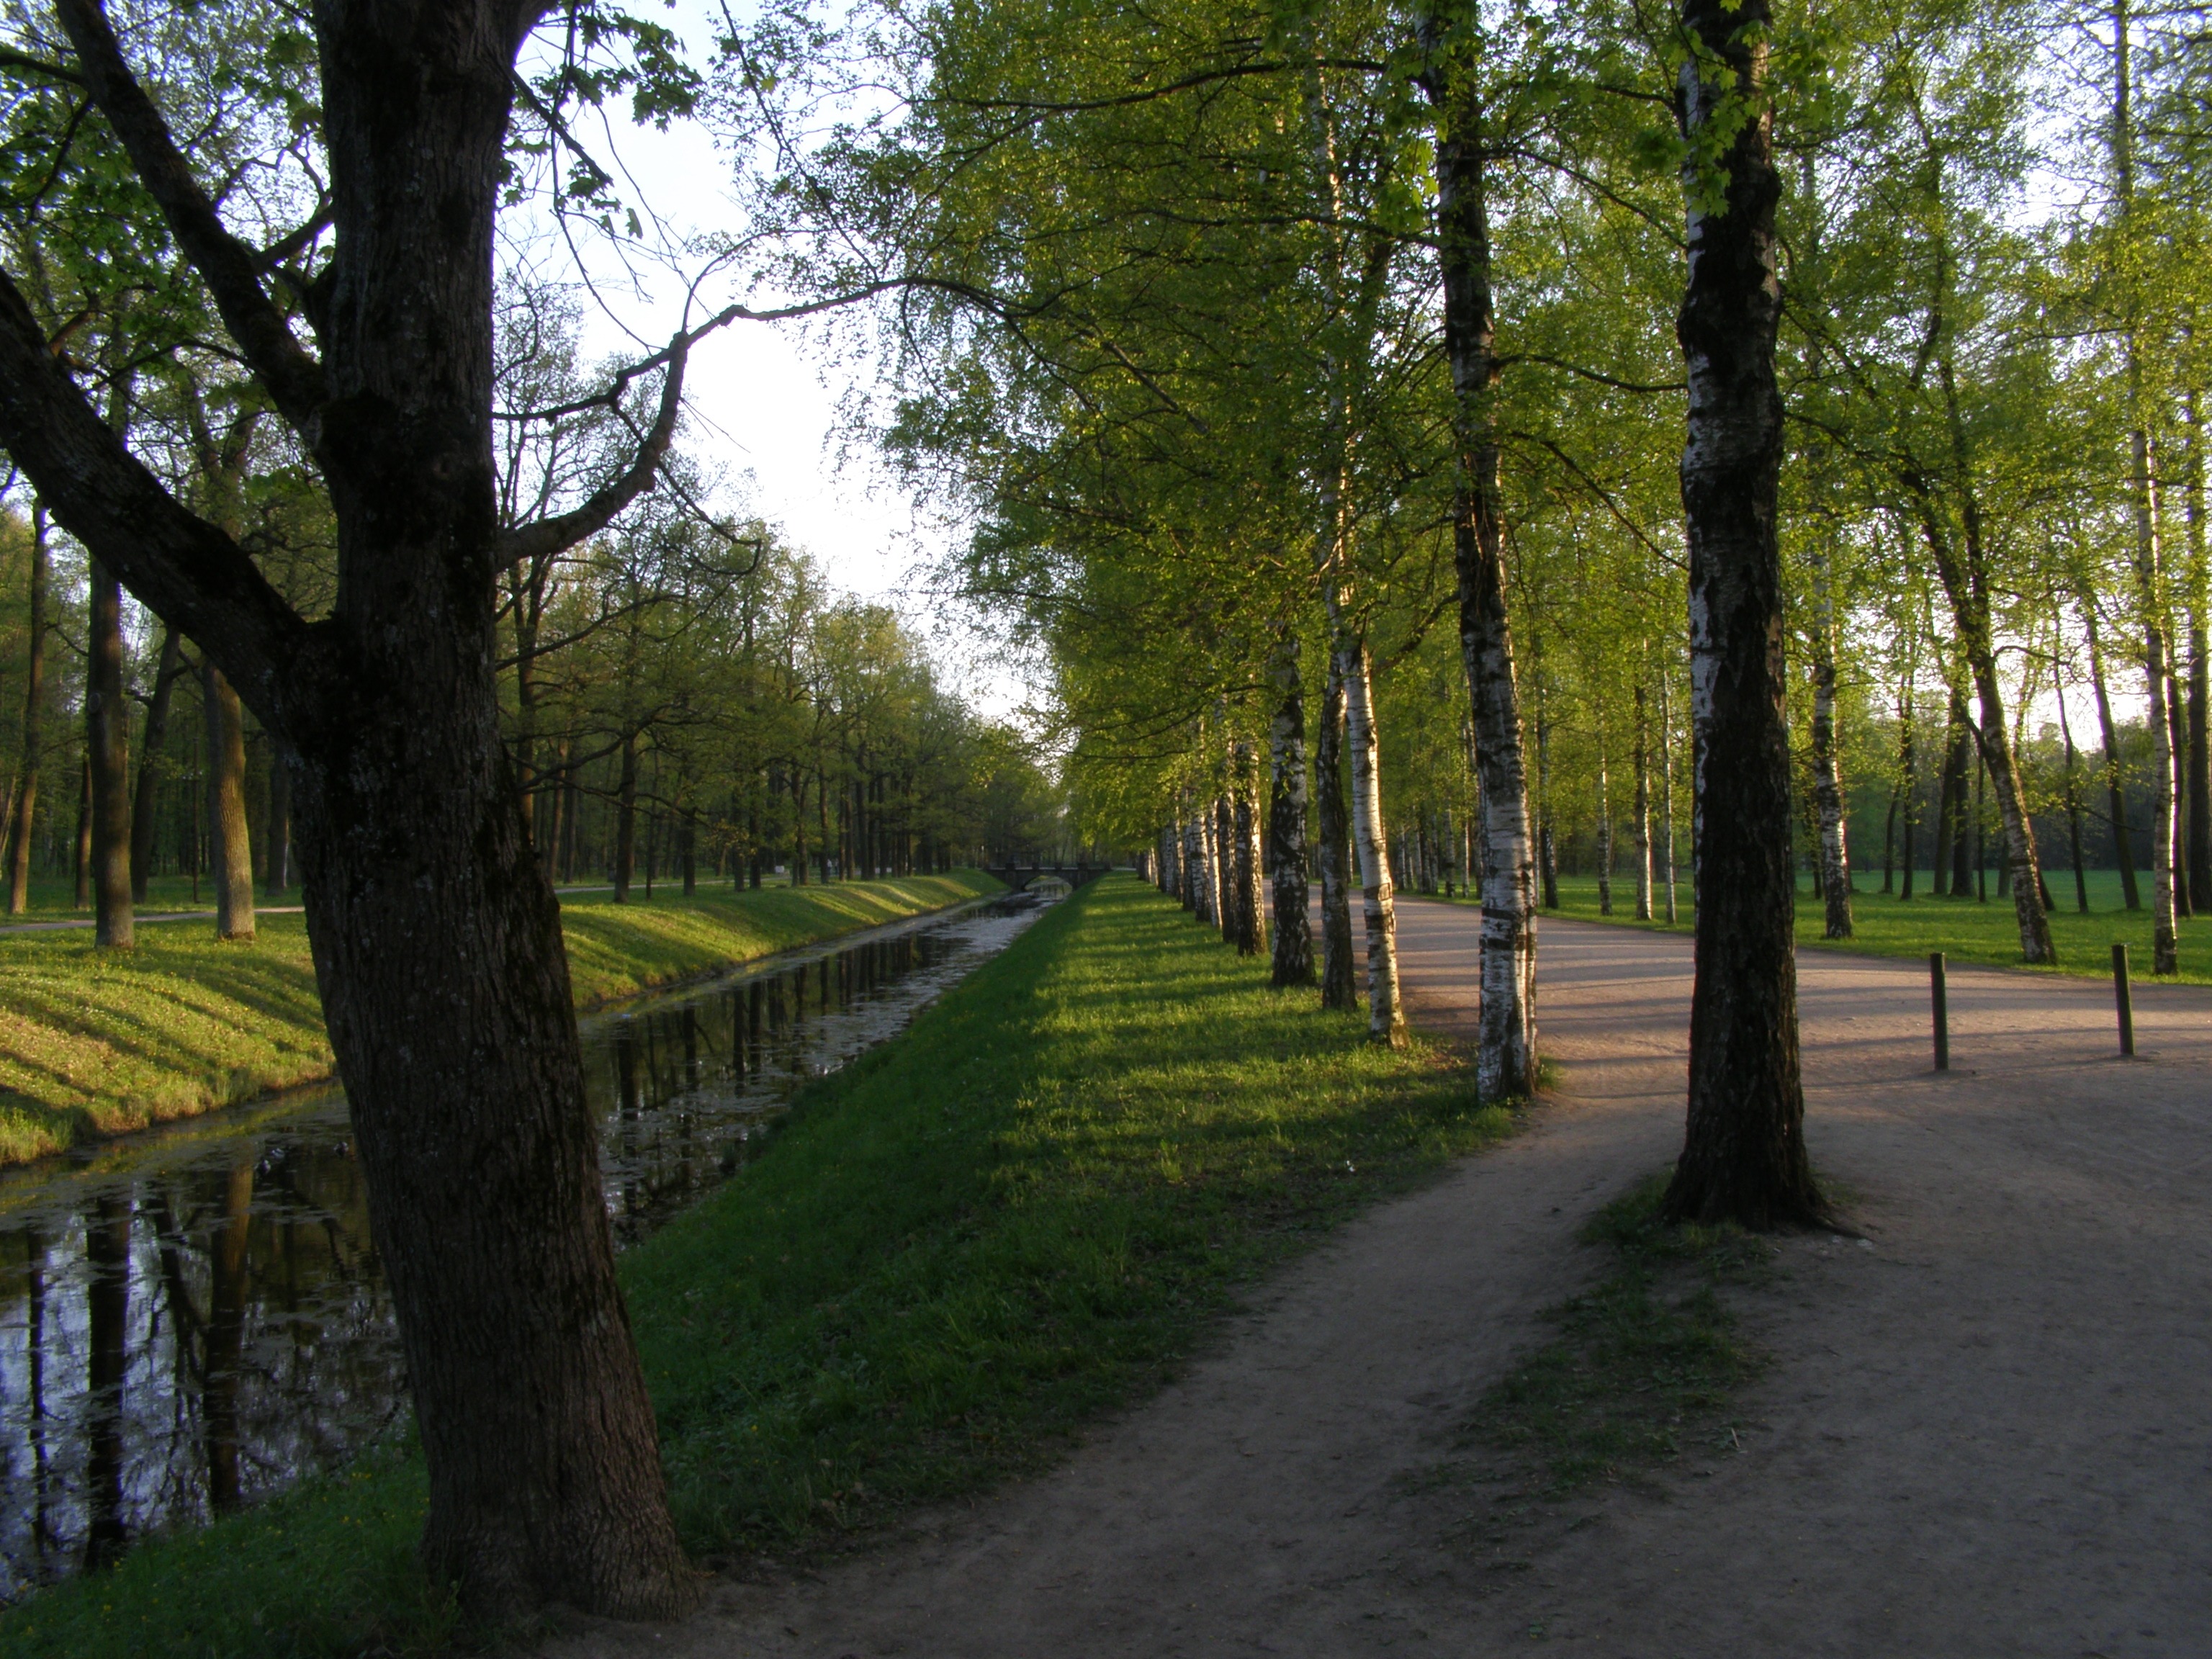
tree, nature, forest, plant, trail, sunlight, leaf, walkway, environment, foliage, spring, green, autumn, park, season, waterway, ecology, trees, woodland, water channel, woody plant